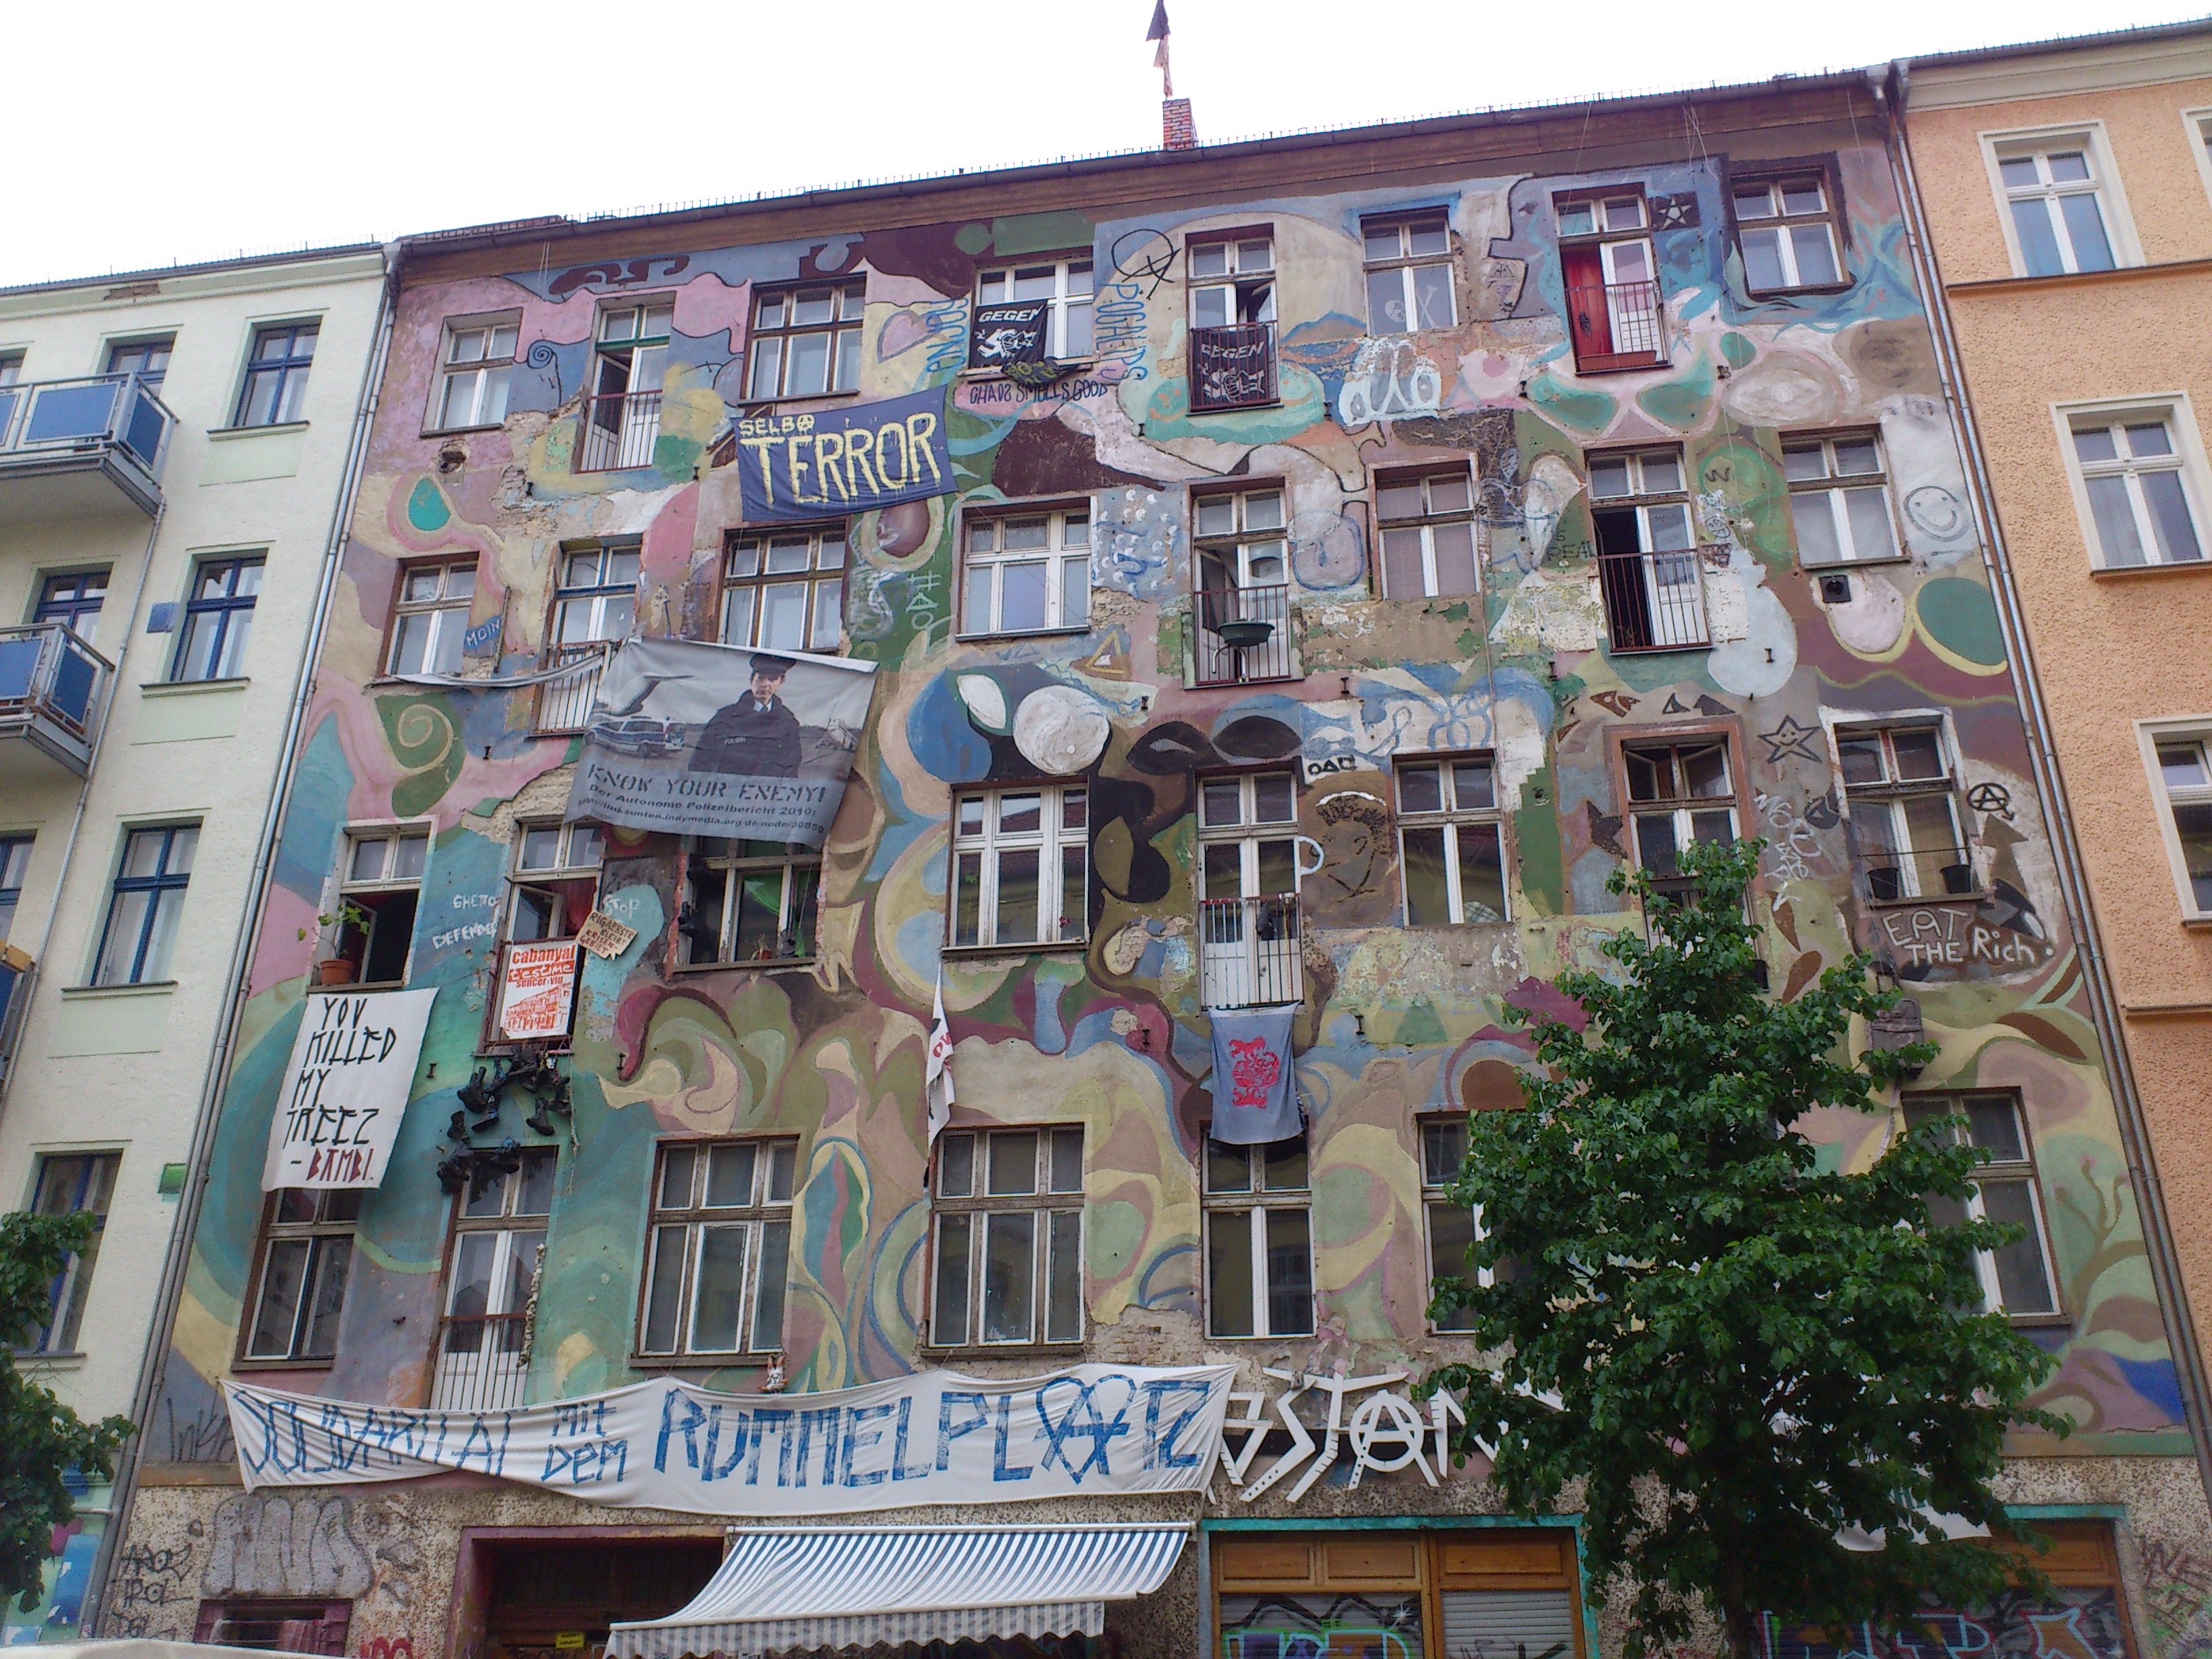
town, city, plaza, facade, property, colorful, graffiti, art, punk, mural, germany, berlin, scene, problem, kreuzberg, friedrichshain, neighbourhood, big city, hauswand, squatting, facade paint, kiez